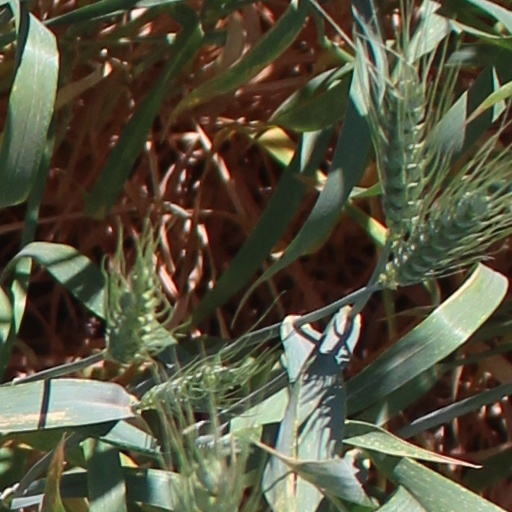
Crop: wheat